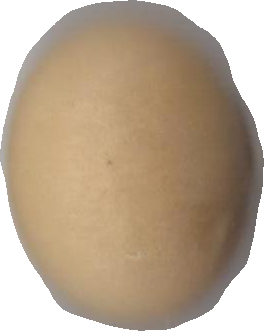
Variety: Dega